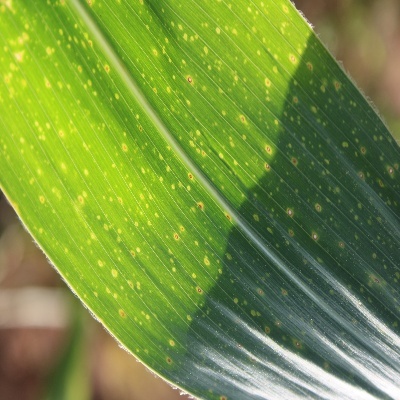
Label: Corn_(Maize)___Leaf_Spot